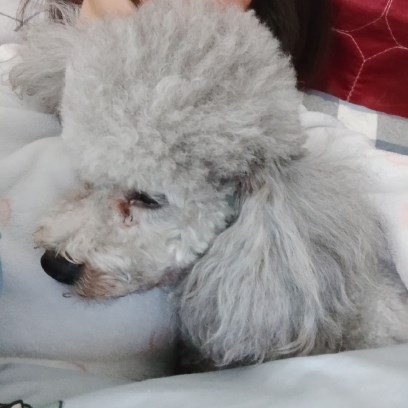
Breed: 2925-n000114-toy_poodle